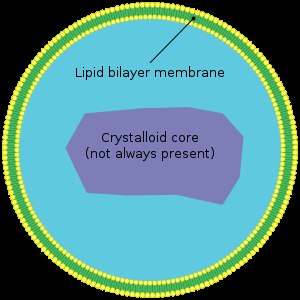
Peroxisom
Basal struktur af et peroxisom. Den krystalloide kerne (når tilstede) består typisk af Alkohol oxidase.
Et peroxisom er en membranindkapslet organelle, der findes i cytoplasmaen for næsten alle eukaryote celler. Peroxisomer er oxidative organeller. Ofte tjener molekylært ilt som et co-substrat, hvorfra brintoverilte dannes. Peroxisomer er navngivet efter deres brintoverilte-genererende -og borteliminerende egenskaber. De udfører nøgleroller i lipidmetabolismen og omdannelsen af reaktive iltarter, specifikt brintoverilte